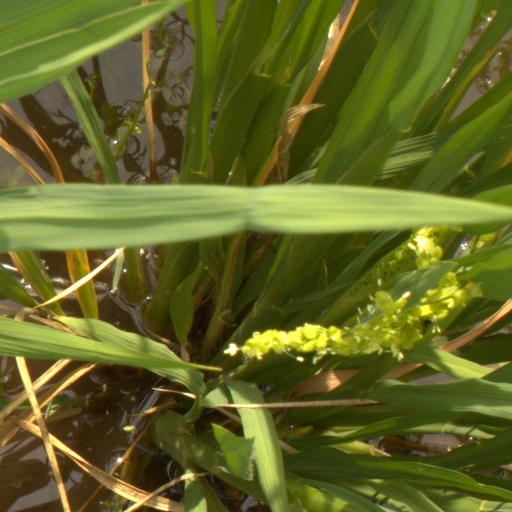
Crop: rice